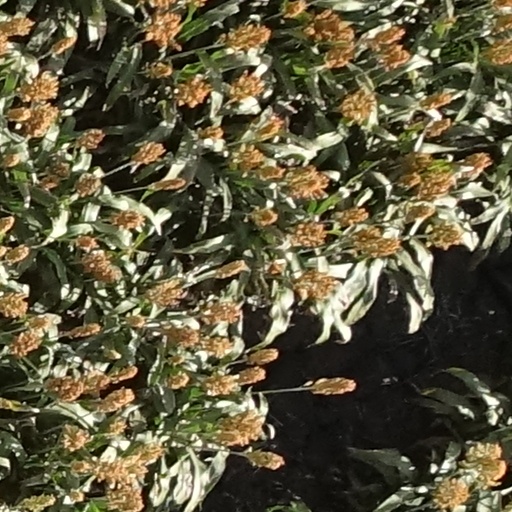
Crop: sorghum